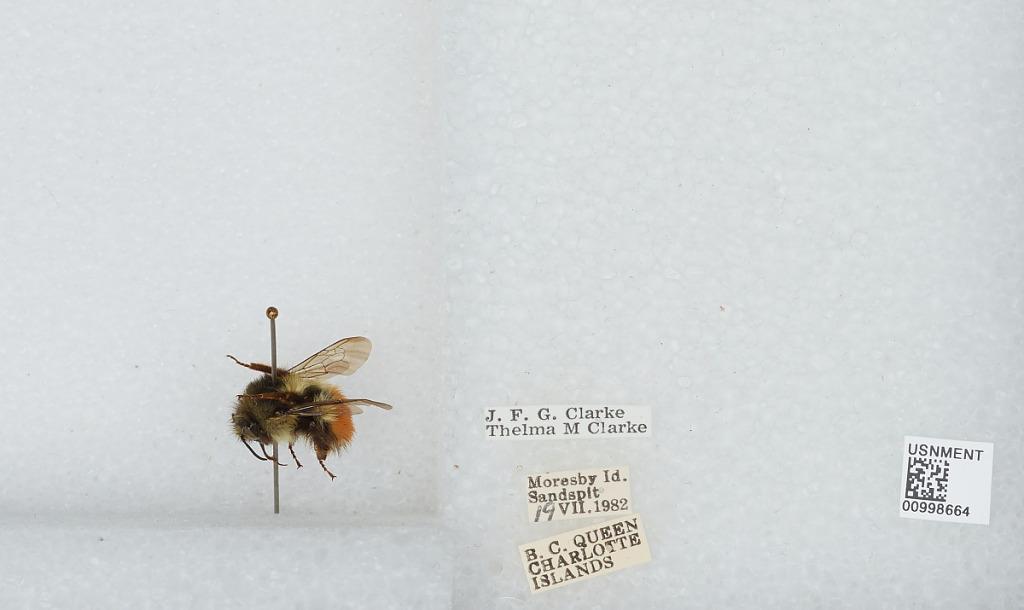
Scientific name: Bombus (Pyrobombus) melanopygus Nylander
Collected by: J. Clarke & T. Clarke
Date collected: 1982-7-19
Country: Canada
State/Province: British Columbia
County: Queen Charlotte Islands
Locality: Sandspit, Moresby Island, Queen Charlotte Islands
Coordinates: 48.6994, -123.299